Marcello Lippi

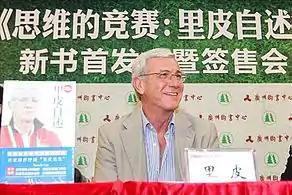
Lippi in 2014

Lippi was appointed head of the Italy national team in July 2004, following a disappointing UEFA Euro 2004 campaign under Giovanni Trapattoni. The "Azzurri" secured their passage to the FIFA World Cup finals with relative ease and subsequent victories, such as the 3–1 victory over the Netherlands and a 4–1 win over Germany in friendly matches, which raised expectations considerably. During the late weeks of the 2005–06 season Lippi was under scrutiny surrounding the 2006 Serie A scandal ("Calciopoli"); blamed because of his long-standing ties and previous history with Juventus, and pressured to step down as Italy coach.